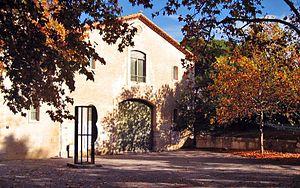
Lac face - Sigean (Aude)
Le Lieu d'art contemporain est un musée d'art contemporain privé associatif dirigée par la famille Moget, d'origine hollandaise. Il a été créé par Piet Moget et sa fille Layla en 1991 à Sigean et présente plusieurs expositions d'artistes internationaux par an.